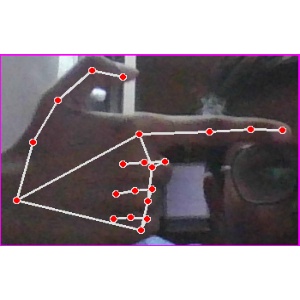
अक्षर: ब